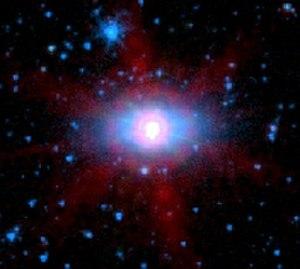
NGC 1377 est une galaxie lenticulaire située dans la constellation de l'Éridan à environ 82 millions d'années-lumière de la Voie lactée. Elle a été découverte par l'astronome germano-britannique William Herschel en 1799.